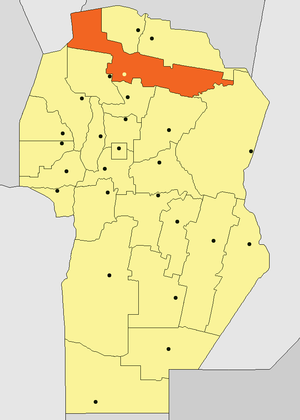
Villa Tulumba est une ville de la province de Córdoba en Argentine, et le chef-lieu du département de Tulumba. Elle est située à 150 km au nord de la capitale provinciale, Córdoba.